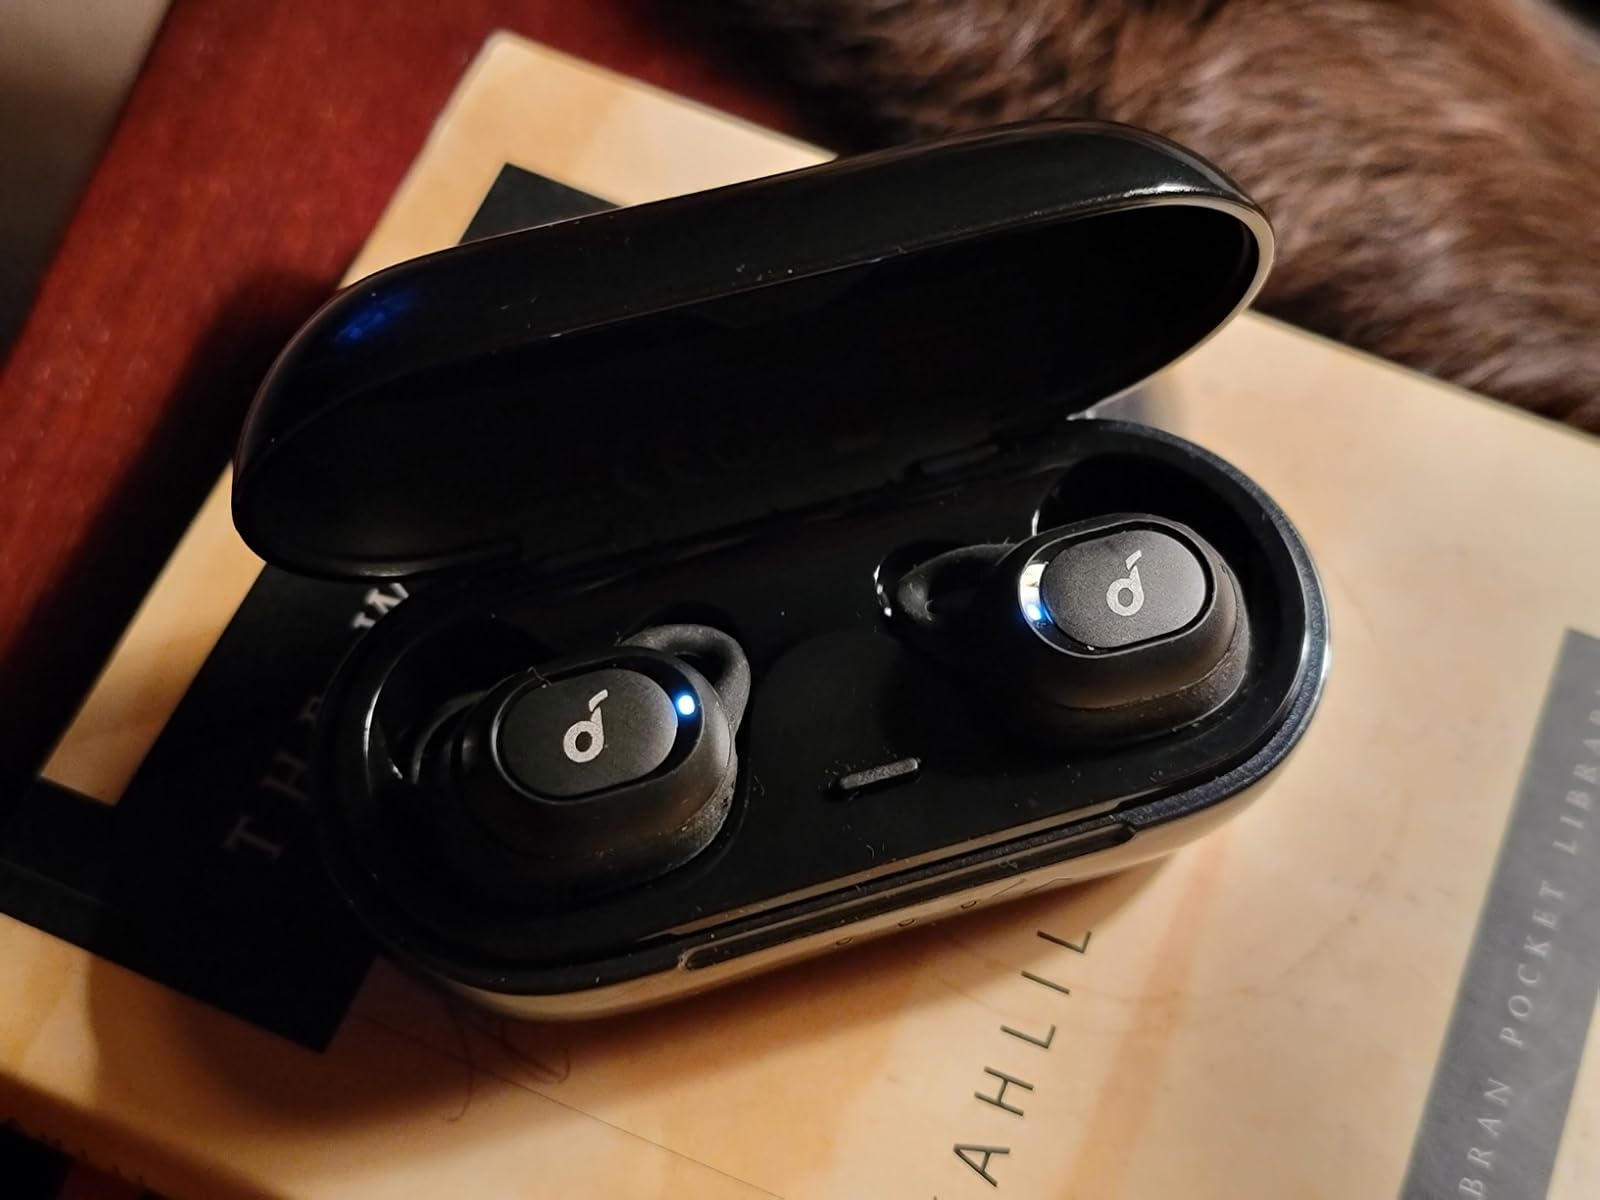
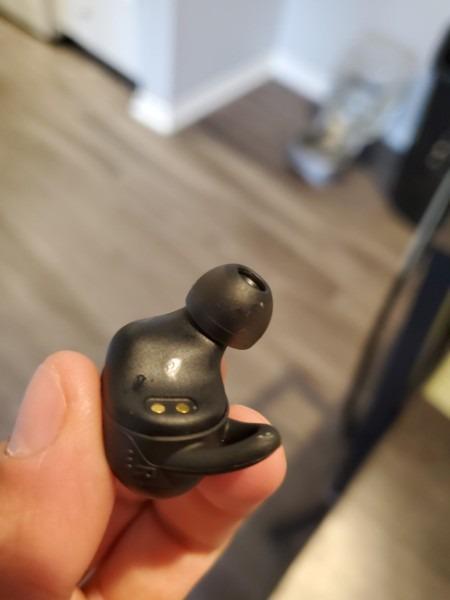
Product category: earbuds
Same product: yes